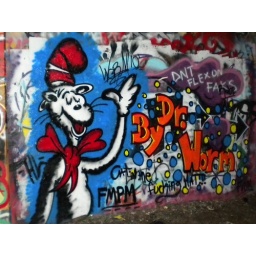
cat in the hat